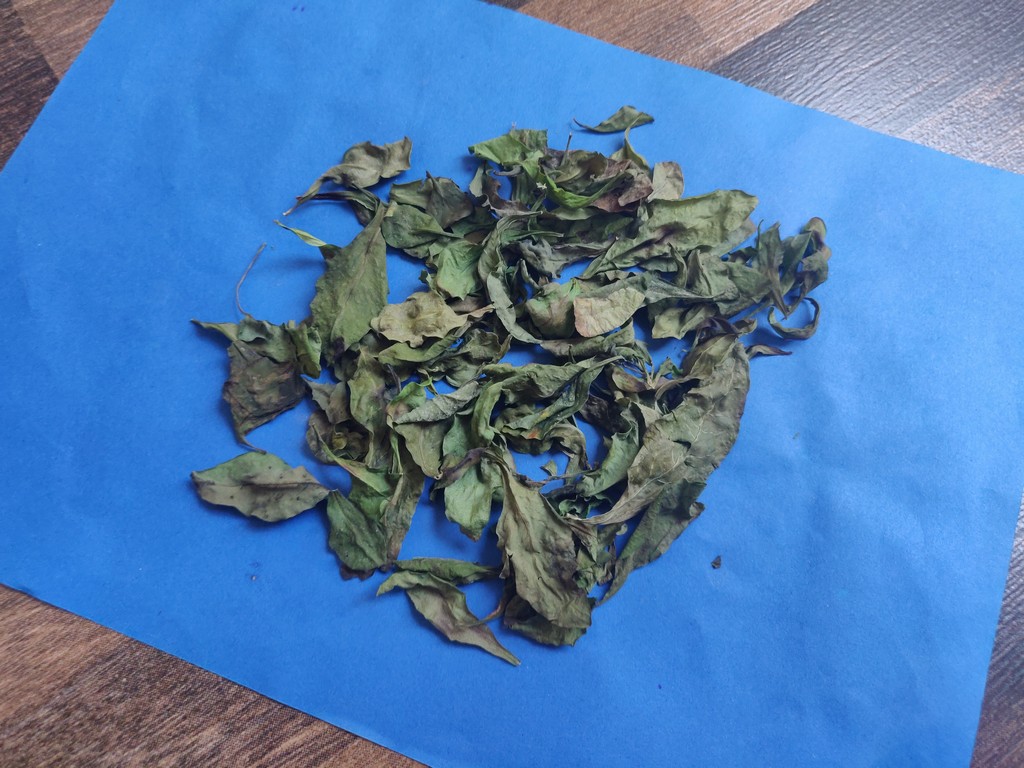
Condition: Dried
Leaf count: multiple
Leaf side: unknown